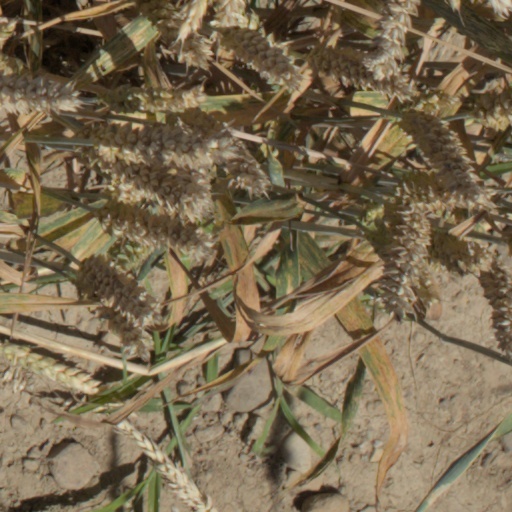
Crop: wheat